Chinese Quarter (film)

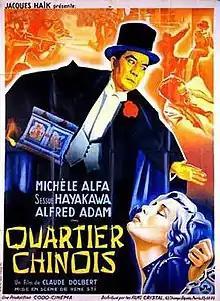

Chinese Quarter (French: Quartier chinois) is a 1947 French crime film directed by René Sti and starring Michèle Alfa, Sessue Hayakawa and Alfred Adam. The film's sets were designed by the art director Louis Le Barbenchon.